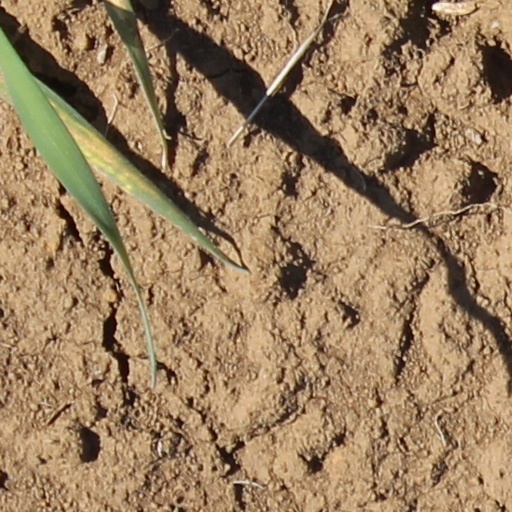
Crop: wheat